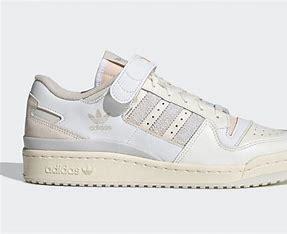
Brand: adidas
Model: originals Adidas Originals Forum